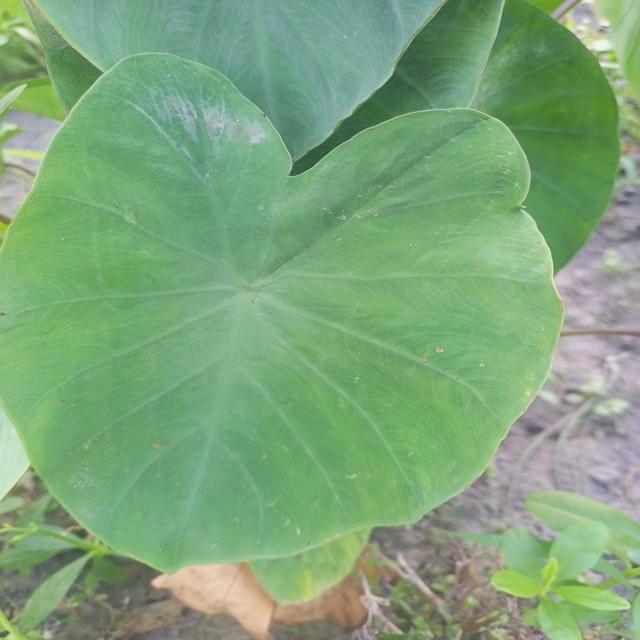
Label: Healthy